Paul Whitehead

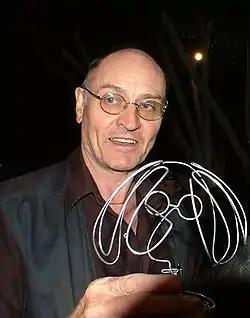
Paul Whitehead with a wire sculpture of John Lennon.

Paul Whitehead is a British painter and graphic artist known for his surrealistic album covers for artists on the Charisma Records label in the 1970s, such as Genesis and Van der Graaf Generator.